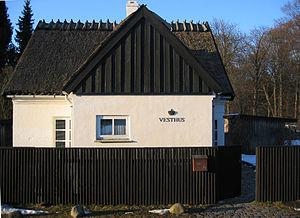
Le Canon de la culture danoise consiste en 108 œuvres d'exception censées représenter le cœur de la culture danoise, et réparties en huit catégories : architecture, arts plastiques, design, cinématographie, littérature, musique, spectacle vivant, et culture enfantine. Sur l'initiative du Ministre de la Culture Brian Mikkelsen en 2004, il fut mis au point par une série de comités sous les auspices du ministère de la Culture entre 2006 et 2007 comme "une collection et présentation des plus grands et plus importantes pièces de l'héritage culturel du Danemark". Chaque catégorie contient douze œuvres.